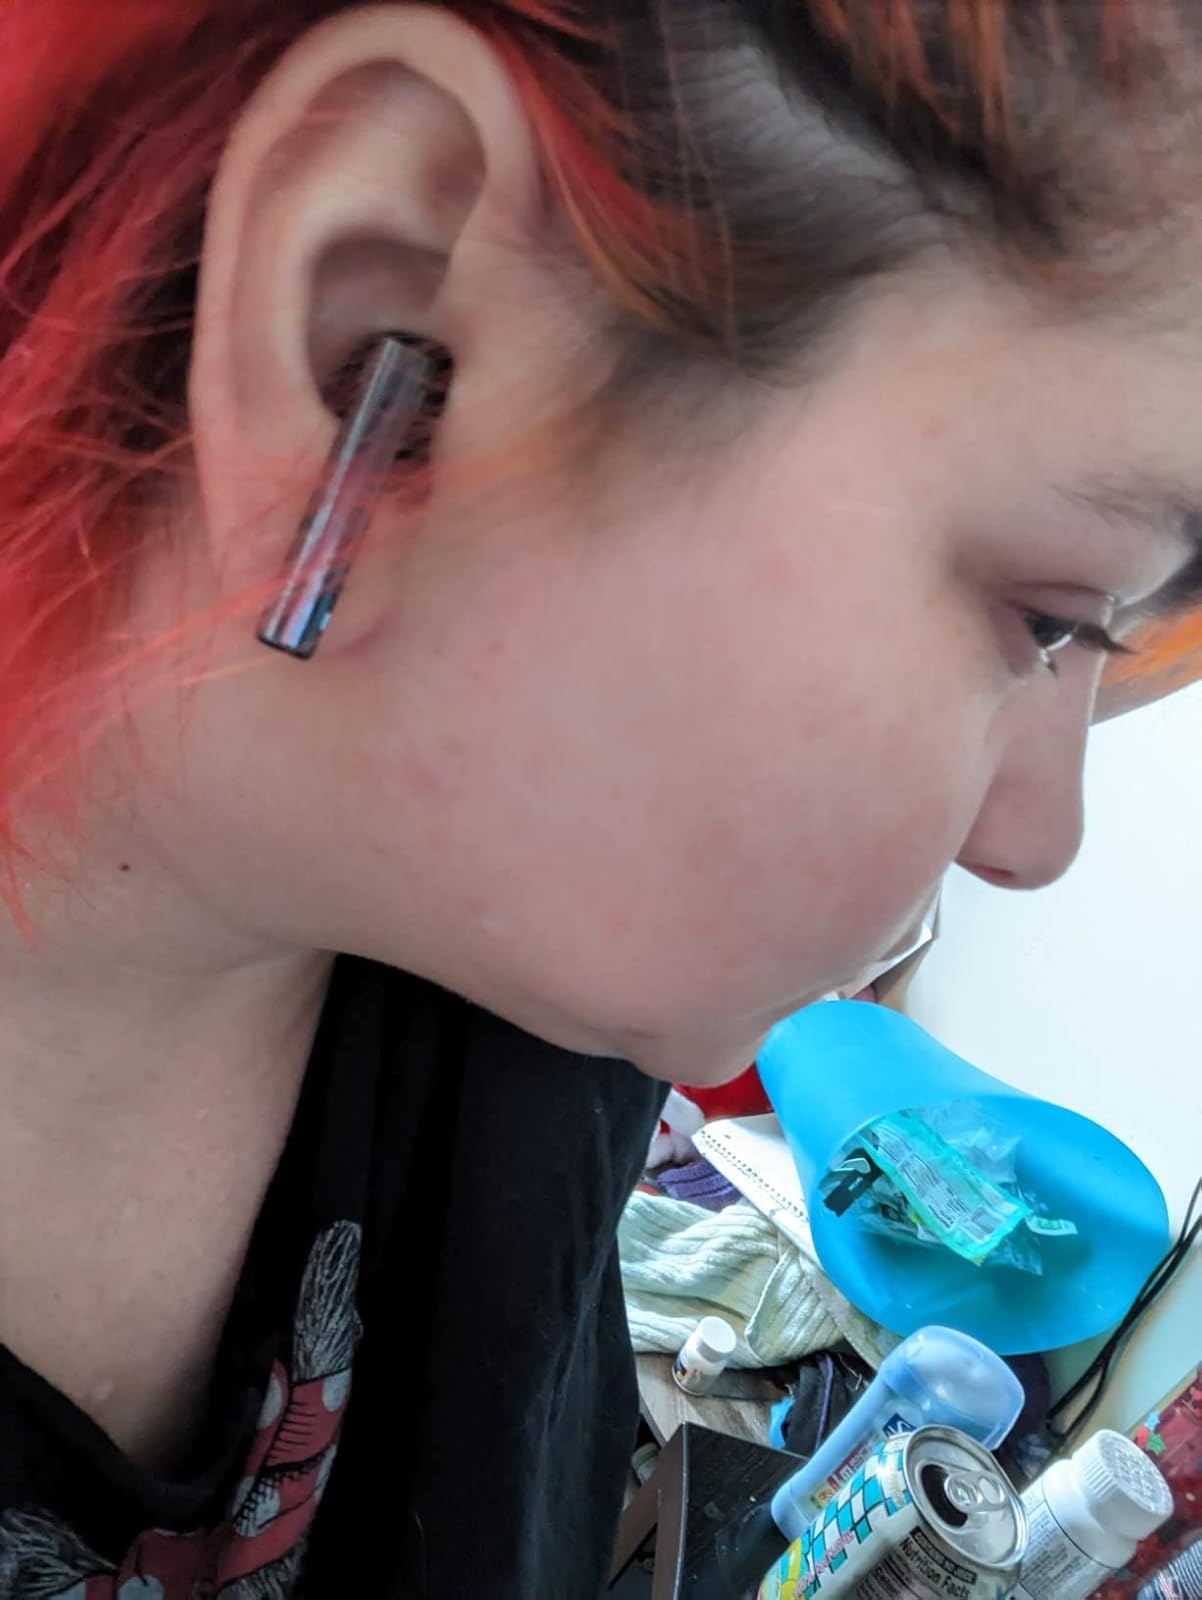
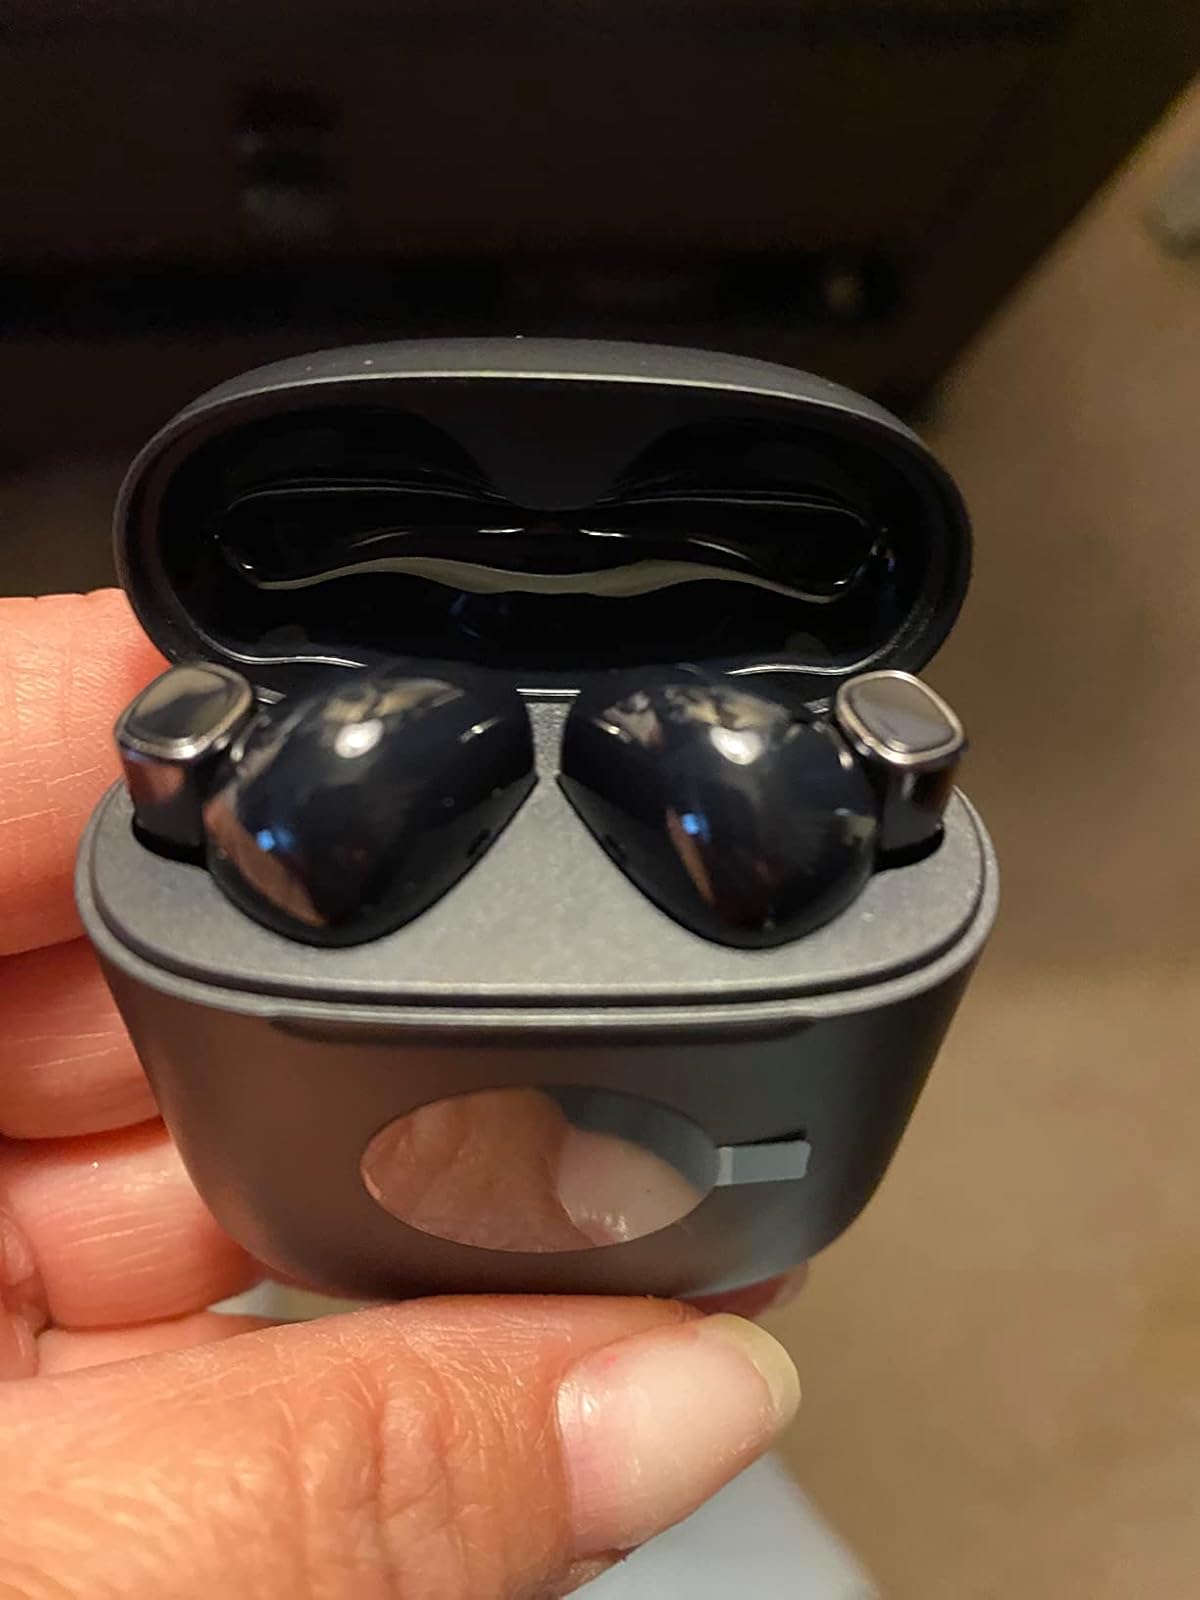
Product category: earbuds
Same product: yes